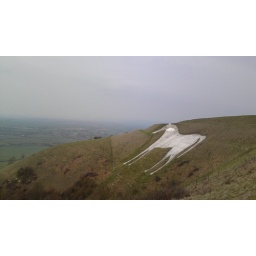
Sadly, no fine lady upon this white horse, but quite an attractive one in the car park!